Joseph P. Kennedy Sr.

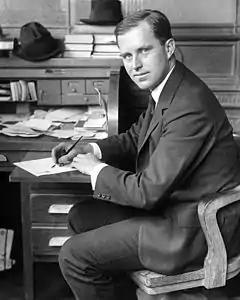
Kennedy in 1914, aged 25, when he claimed to be America's youngest bank president.

Kennedy's first job after graduating from Harvard was a position as a state-employed bank examiner. This job allowed him to learn a great deal about the banking industry. In 1913, the Columbia Trust Bank, in which his father held a significant share, was under threat of takeover. Kennedy borrowed $45,000 (equivalent to $ million in ) from family and friends and bought back control. At the age of 25, he was rewarded by being elected the bank's president. Kennedy told the press he was "the youngest" bank president in America. In May 1917, Kennedy was elected to the Board of Trustees of the Massachusetts Electric Company, New England's leading public utility at the time.